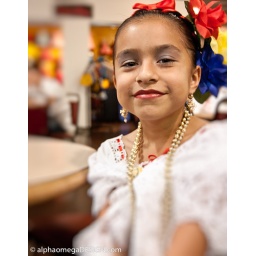
A girl that I ran across in the market place in San Antonio.